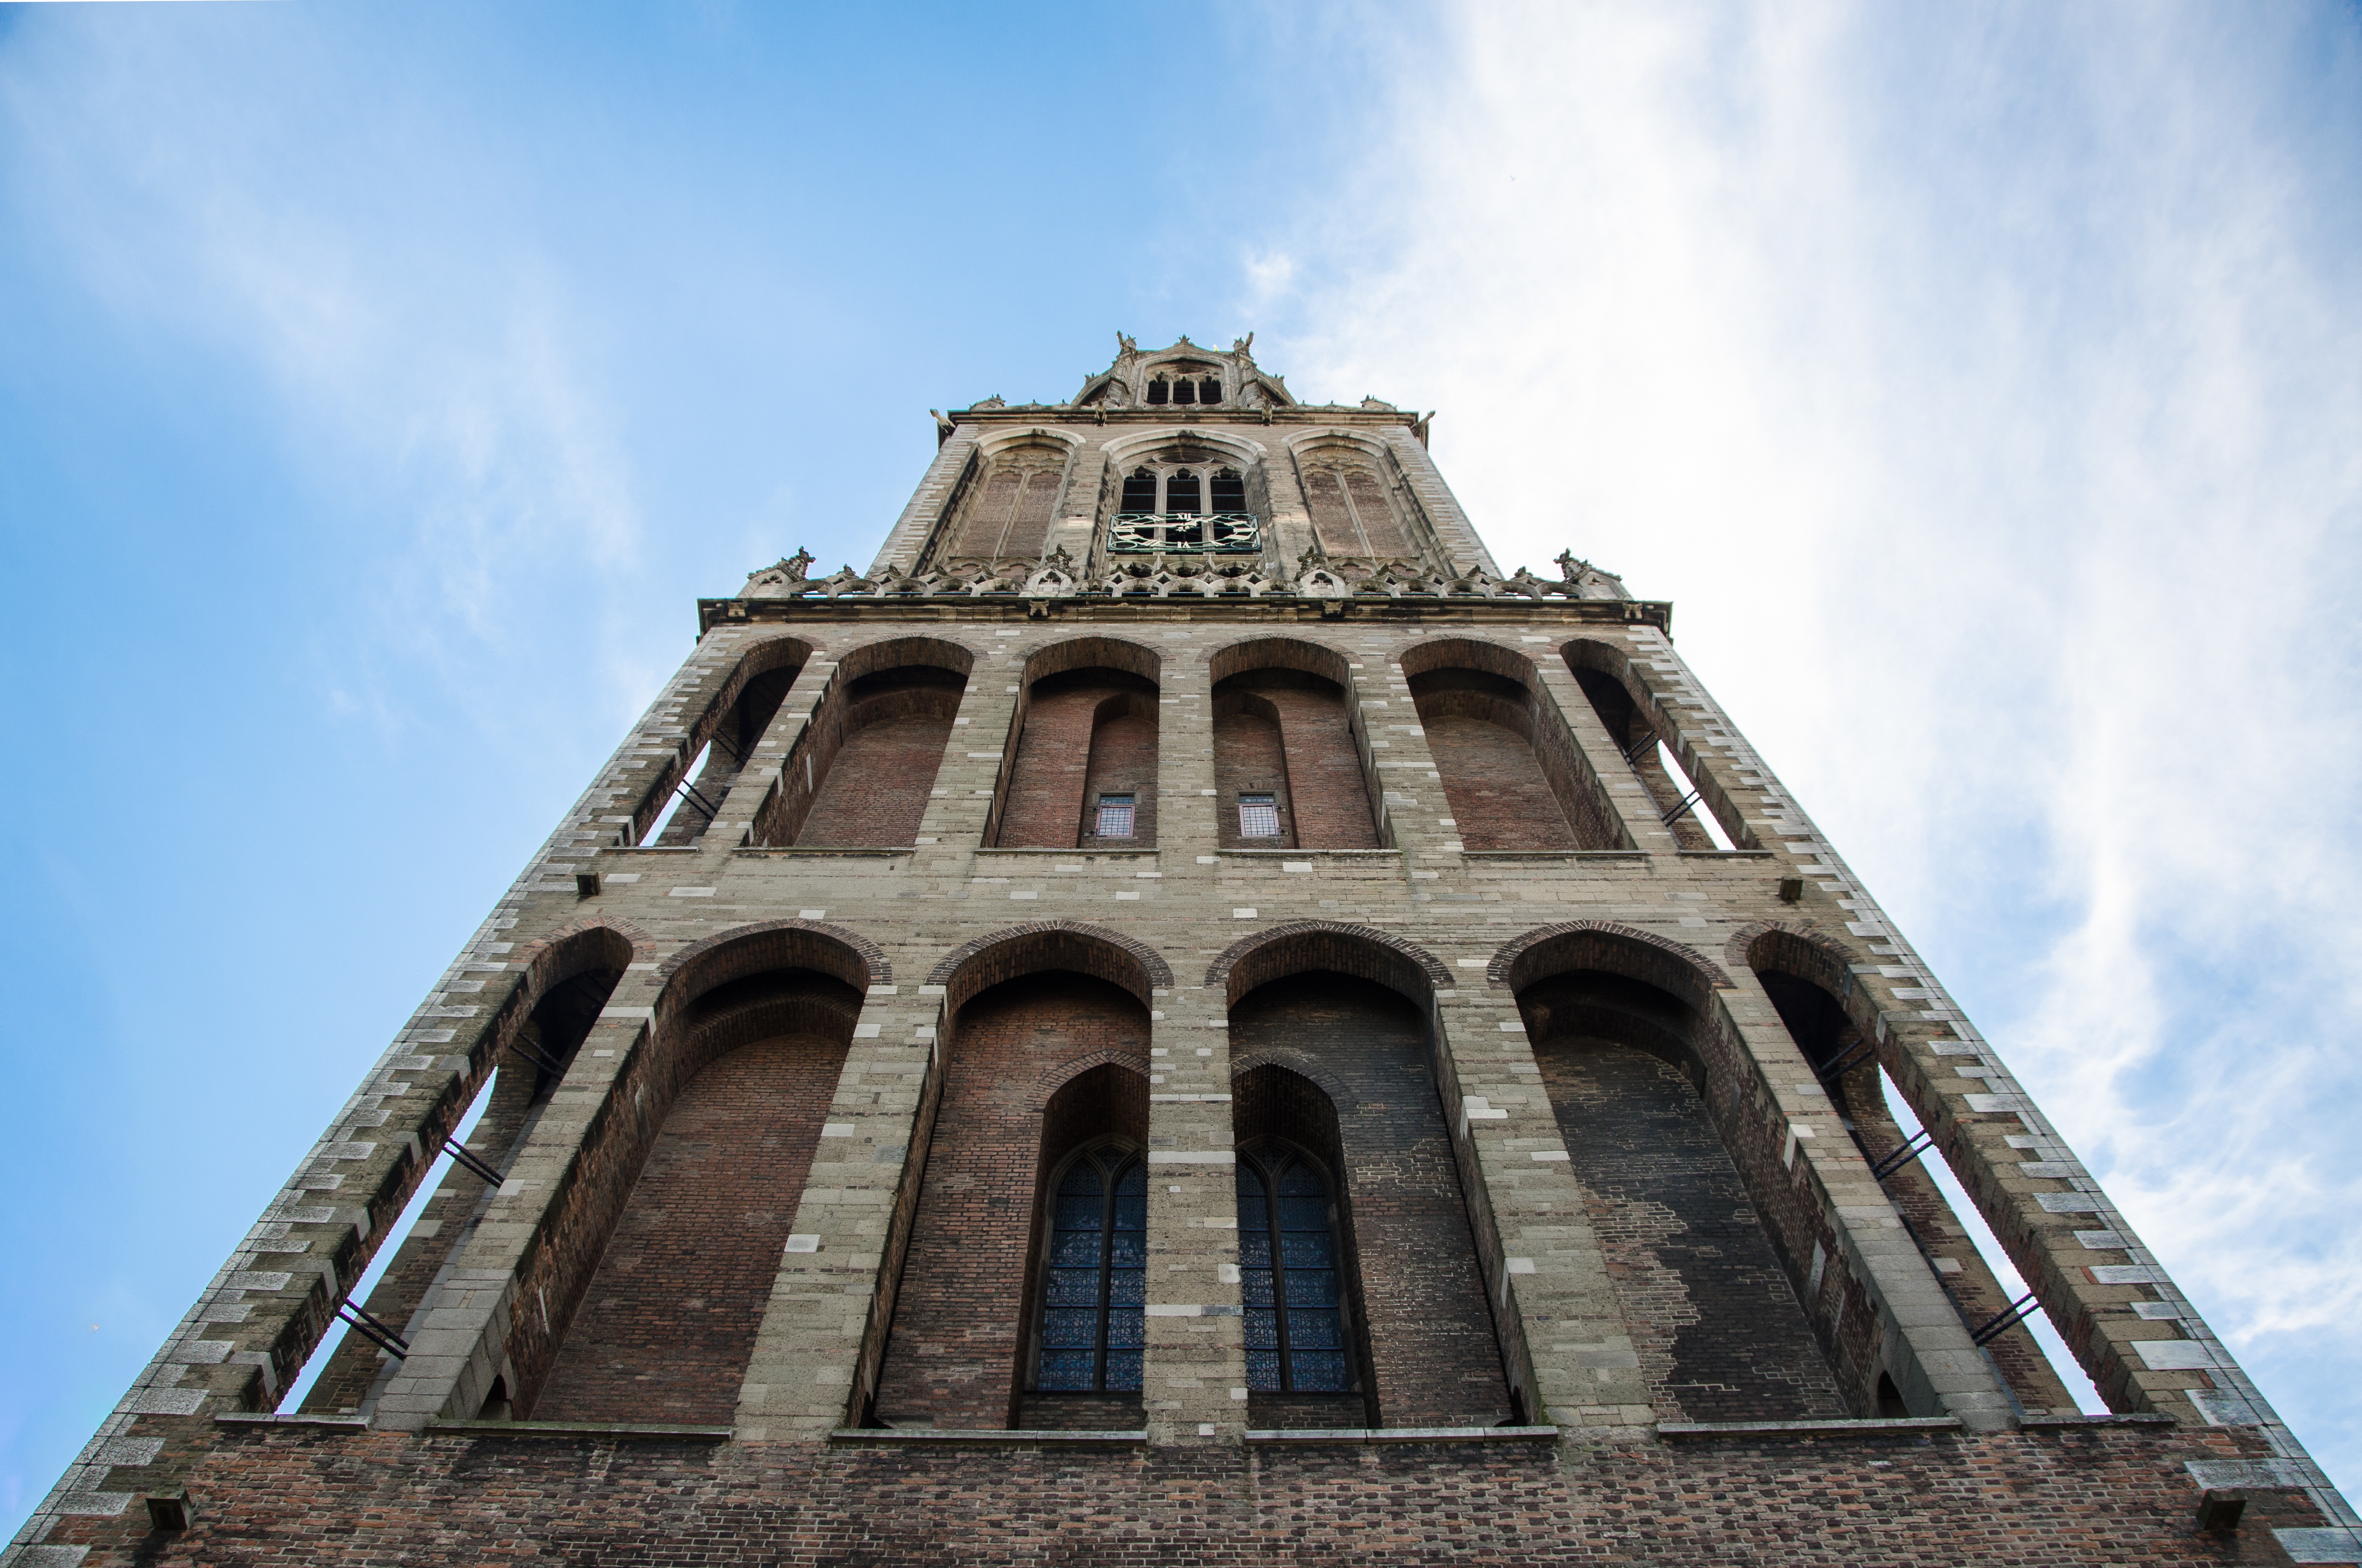
architecture, sky, building, old, city, skyscraper, tower, religion, landmark, facade, church, cathedral, historic, gothic, place of worship, bell tower, spire, steeple, historical, dome, dom, utrecht